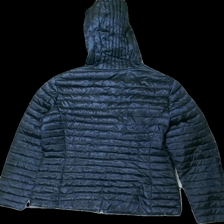
View: back
Type: Jacket
Category: Ladies
Brand: Not in the list
Brand text on label: rofa
Colors: Blue
Material: ?
Cut: Regular
Season: Spring
Stains: Major
Damage: fläck arm
Damage location: middle left
Damage 2 location: top left
Damage 3 location: top right
Price range: <50
Recommended usage: Export
Description: blå puff jacka, fläck arm